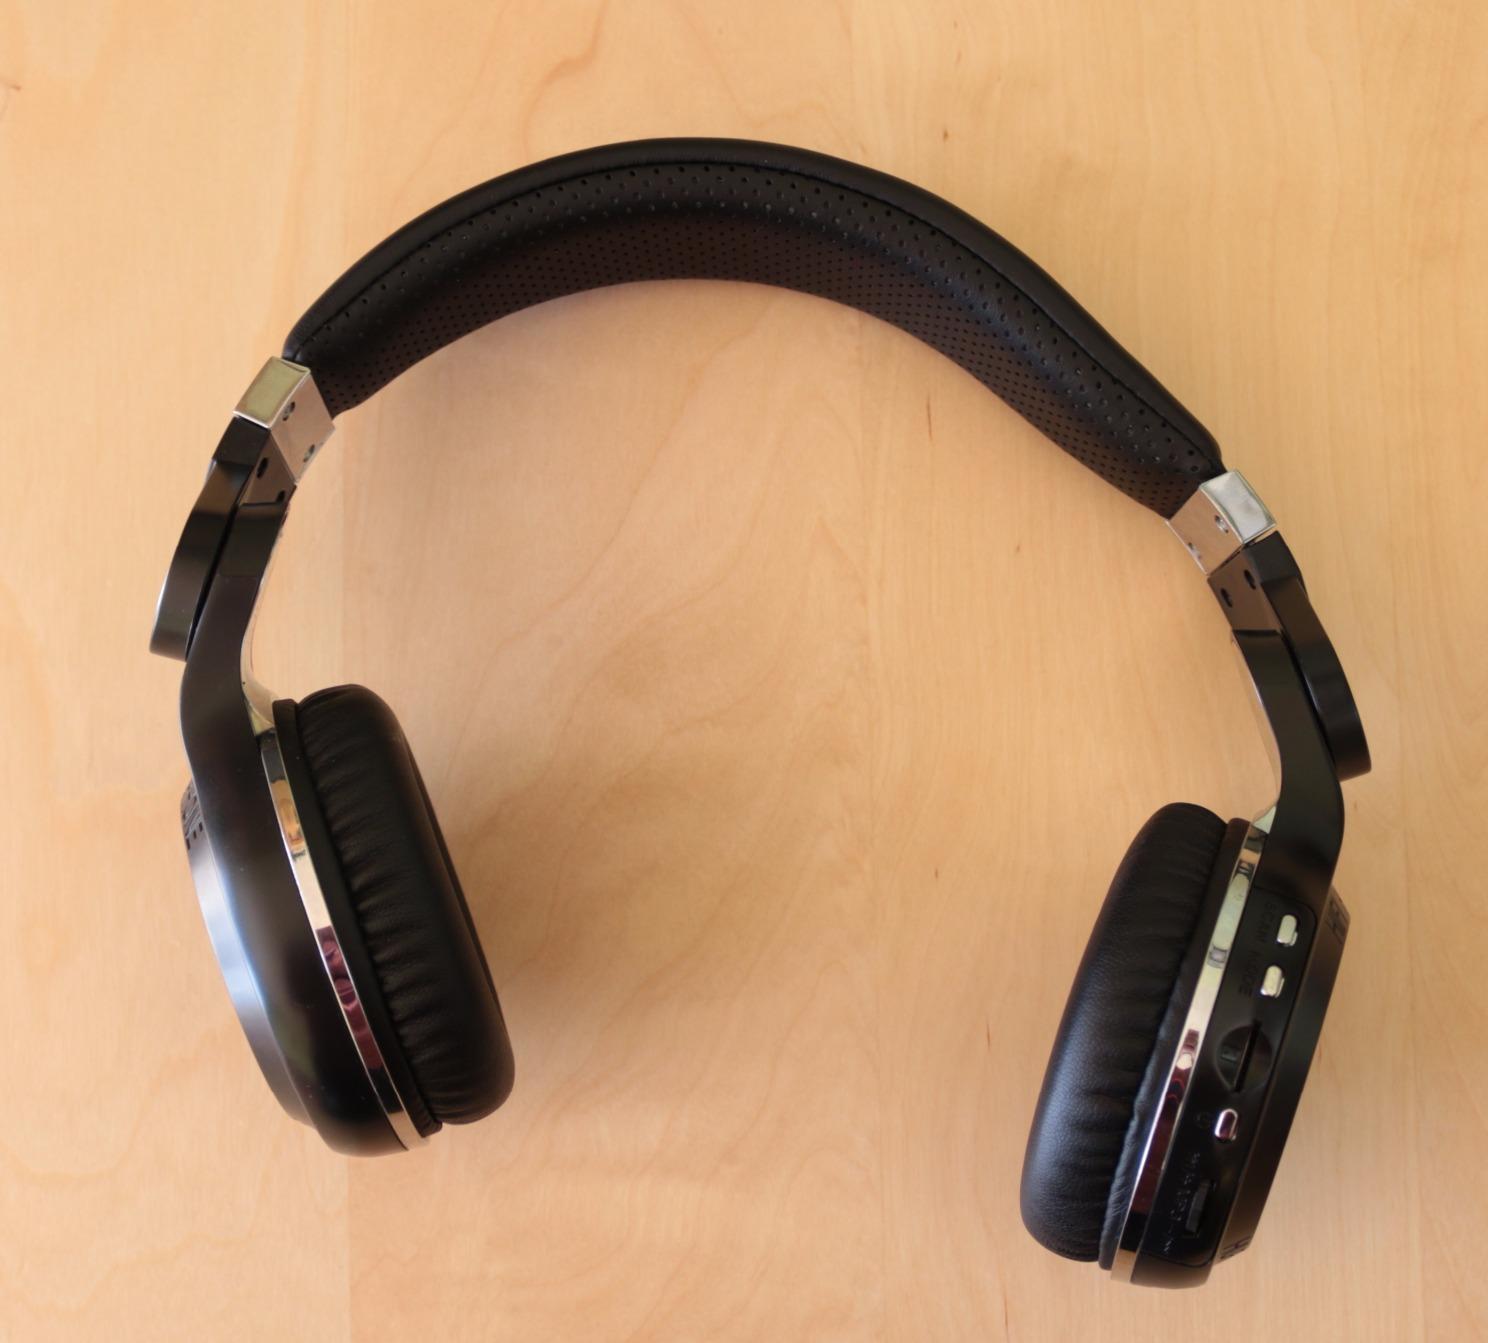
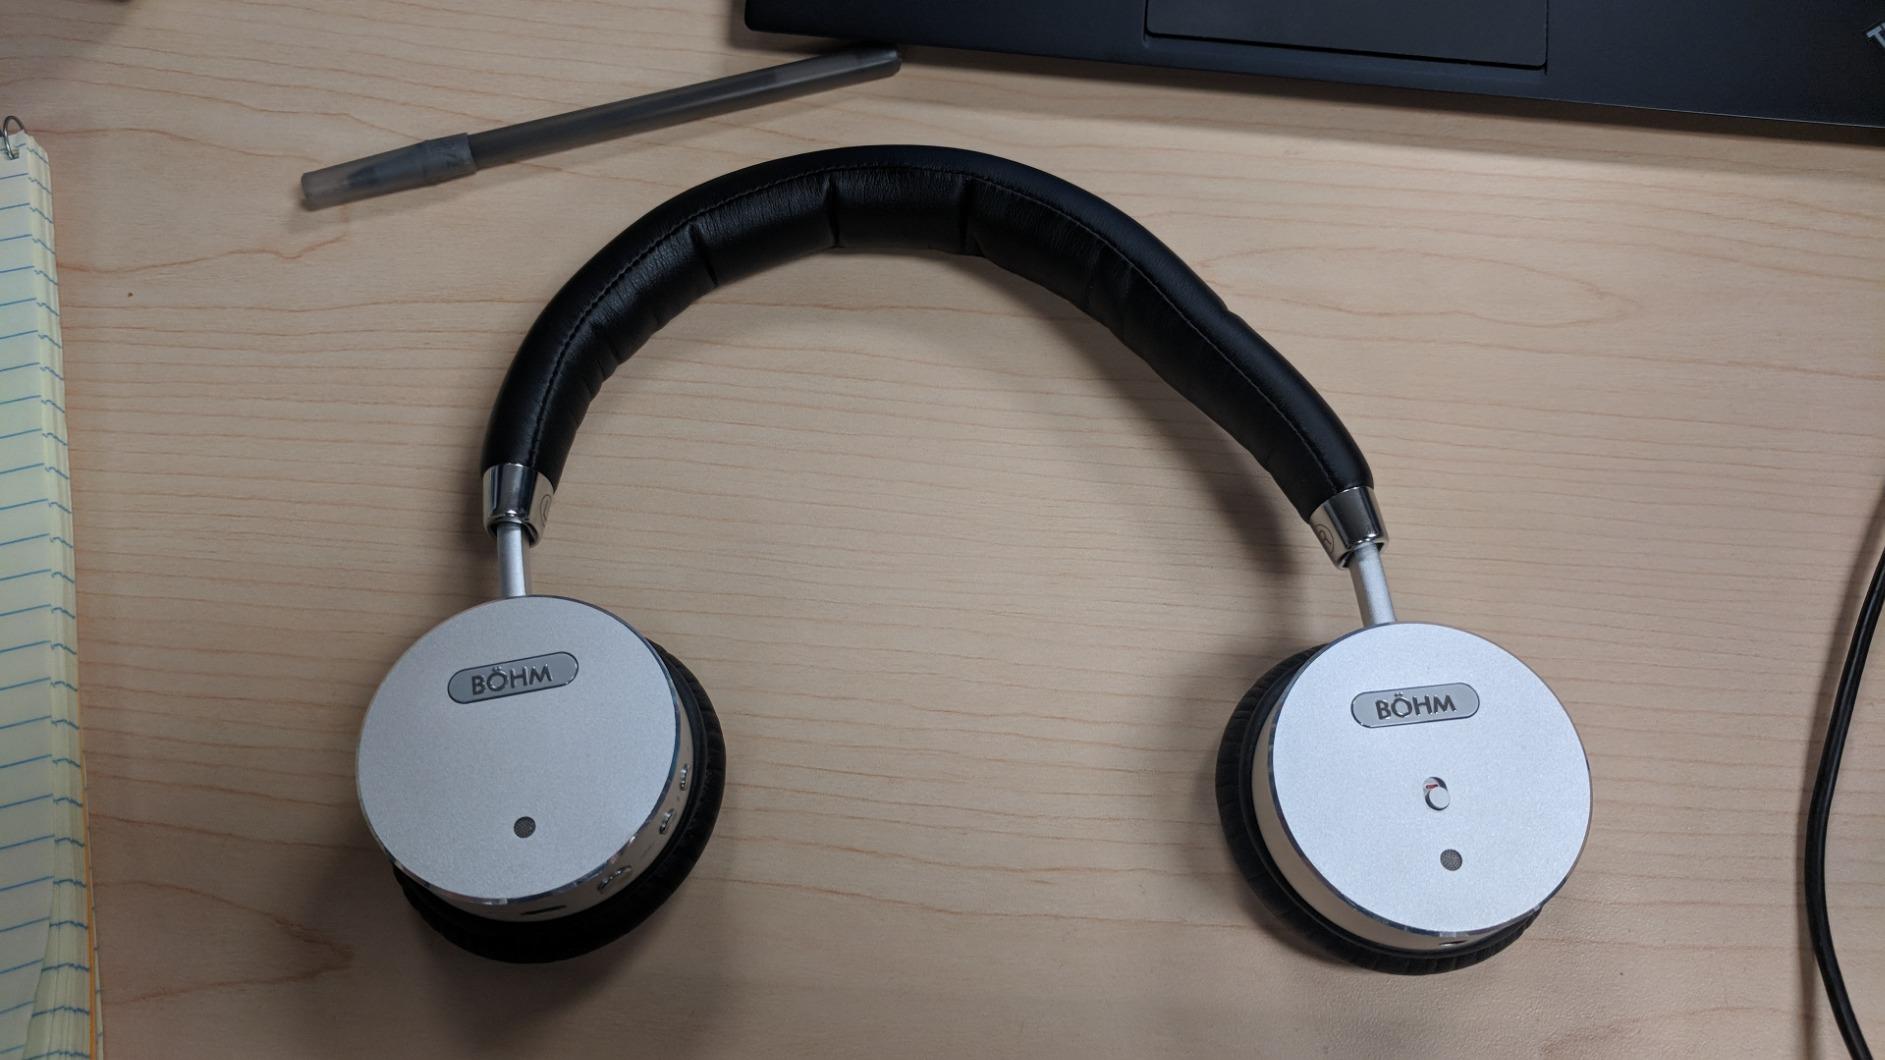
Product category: headphones
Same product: no